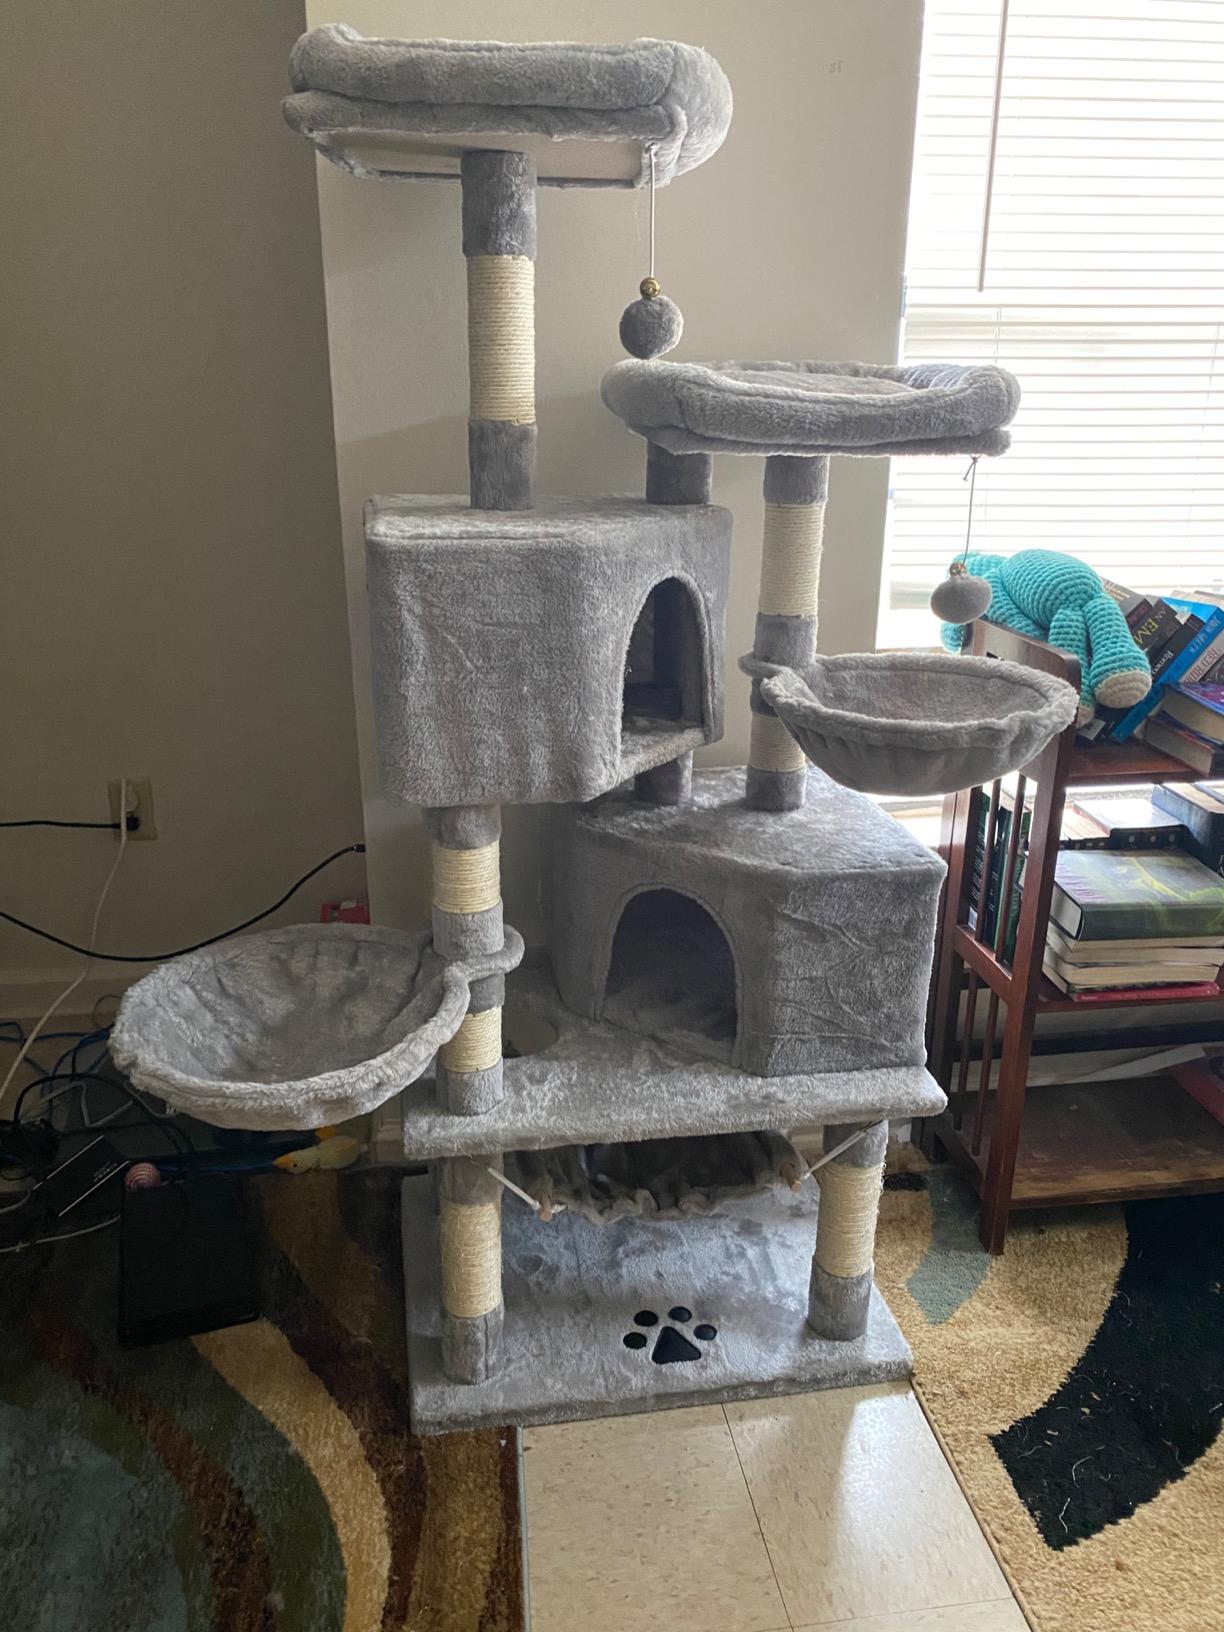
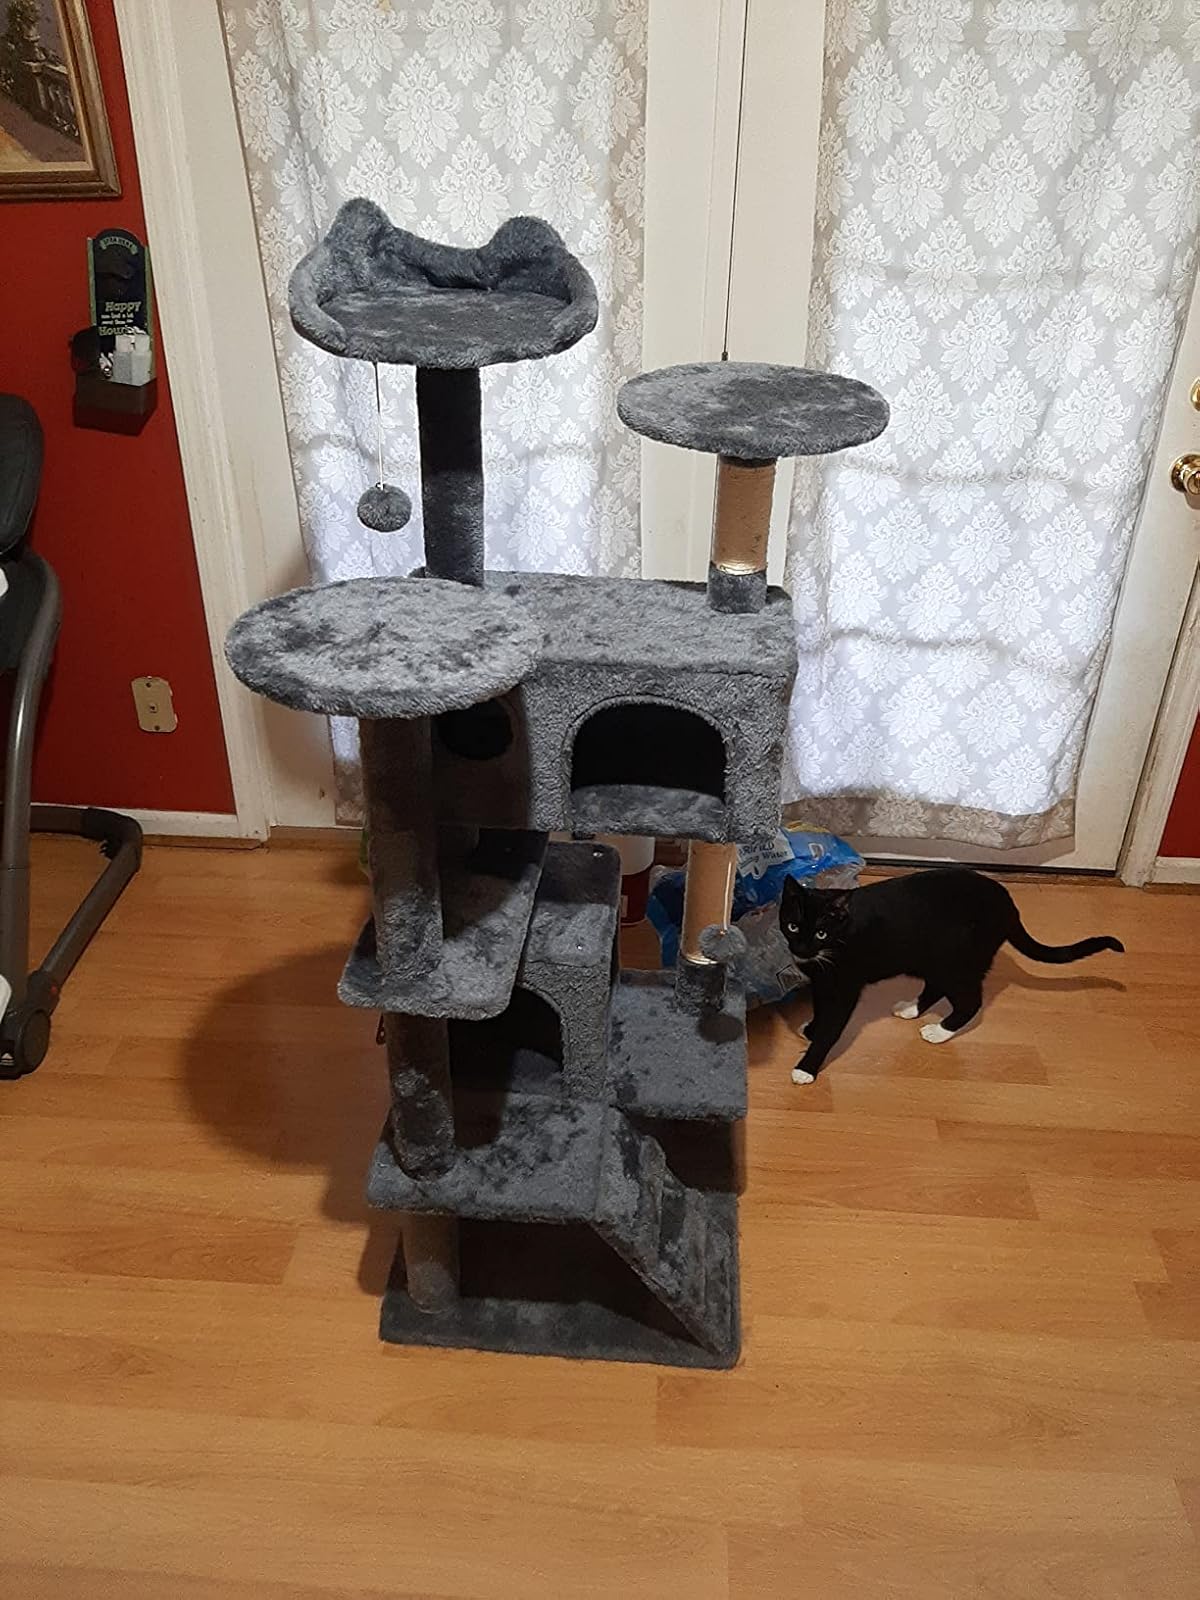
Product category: items_cat tree
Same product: no